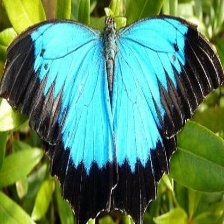
Species: ULYSES